Pillow People

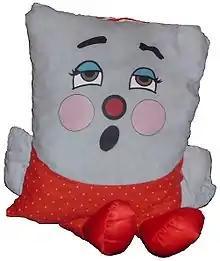
"Mr. Sandman" character

Pillow People are rectangular stuffed toys (pillows) with decal faces and stuffed hands & feet attached to their bodies. The line was started in by Penny Ekstein-Lieberman and was produced by Springs Industries (and later PSE Marketing). The toys were popular during the late 1980s and generated $120 million in sales. The line featured an array of different characters such as animals and people. Besides the 'people' of the line, they also manufacture pillow pets—such as cats and dogs. Additional merchandise included bed sheets imprinted with Pillow People characters, figurines and books. There was also a Christmas TV special made as well.